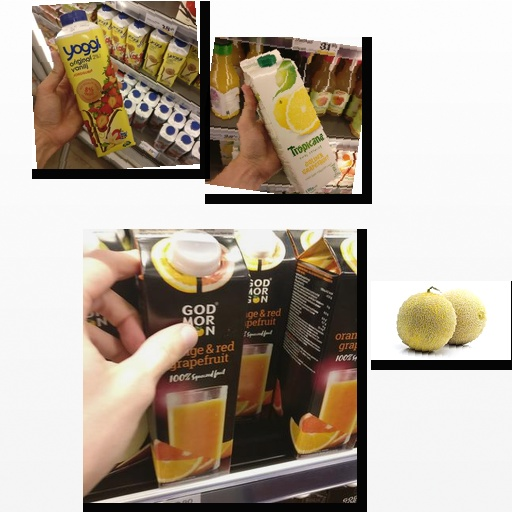
Food items: strawberry_yogurt, golden_grapefruit_juice, orange_red_grapefruit_juice, cantaloupe